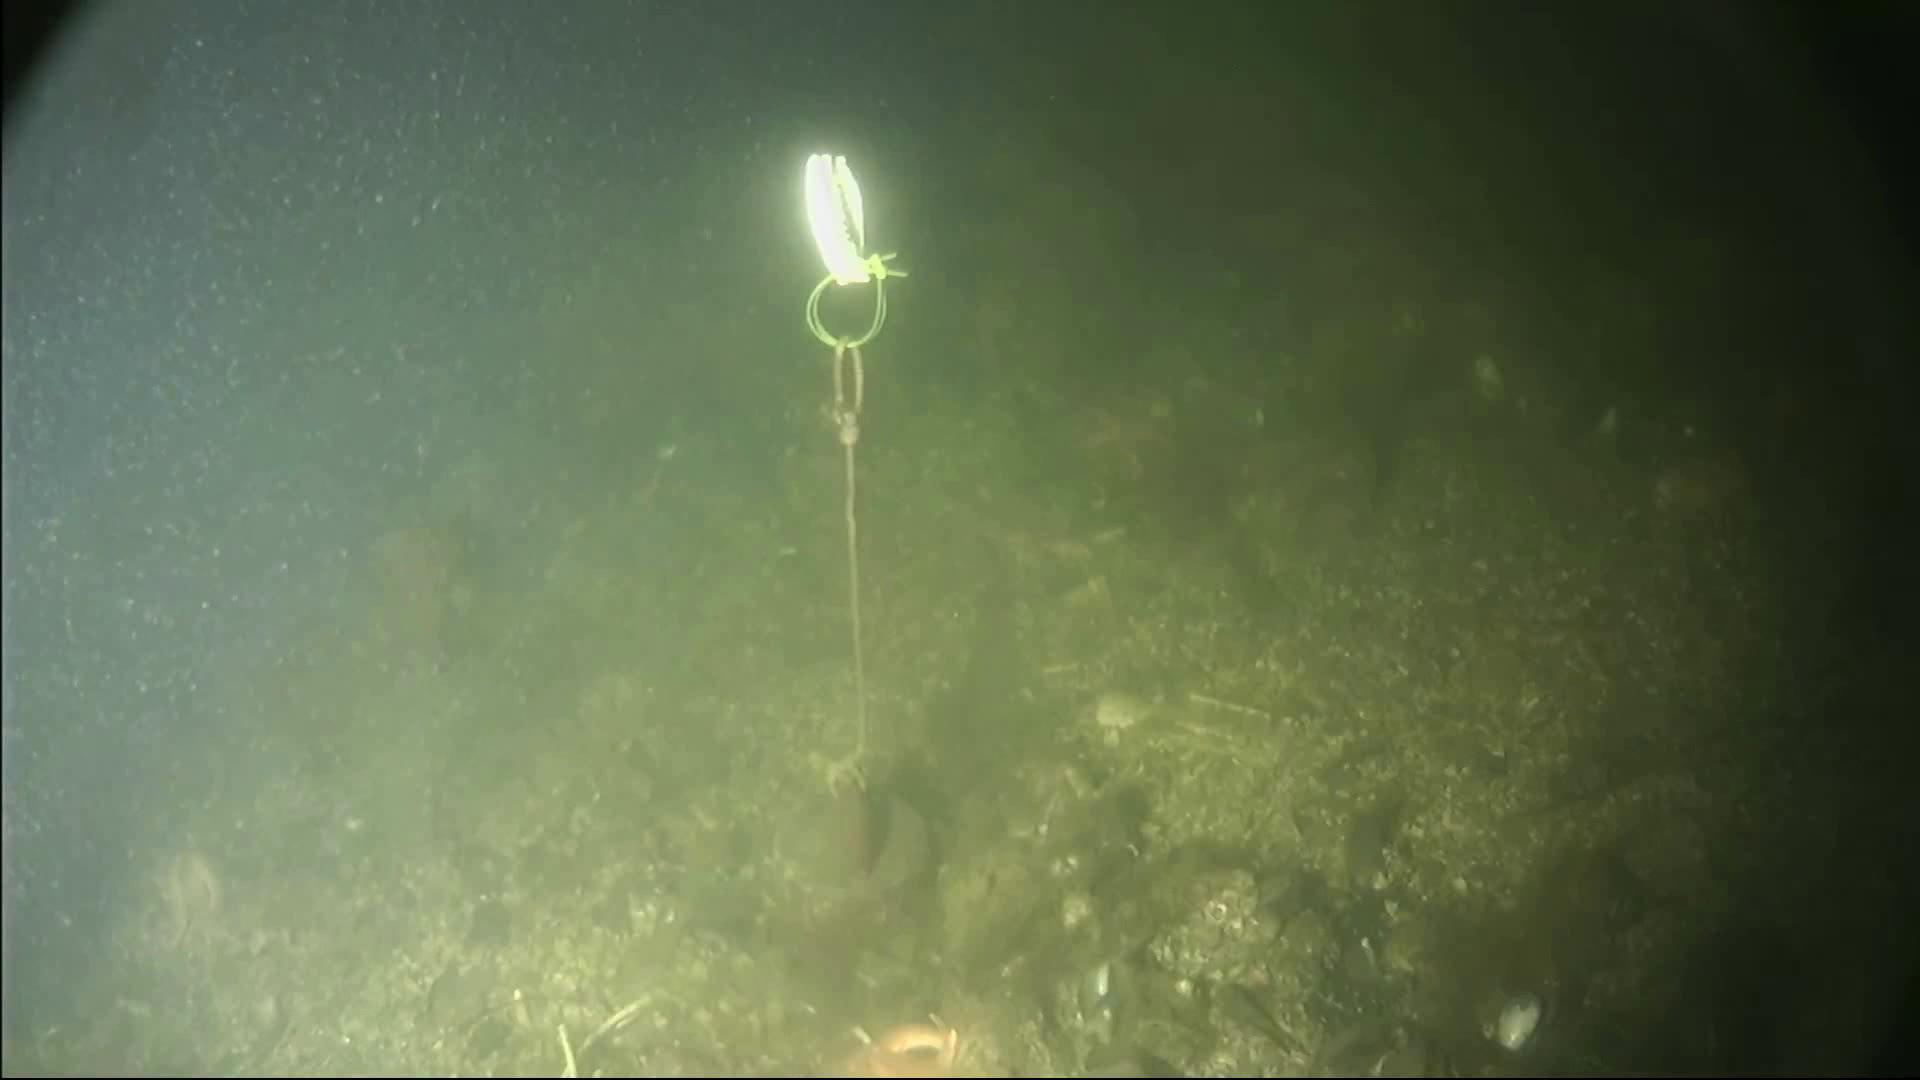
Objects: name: starfish